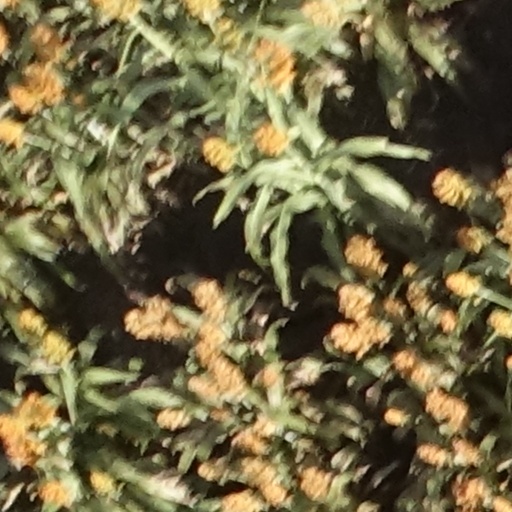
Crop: sorghum